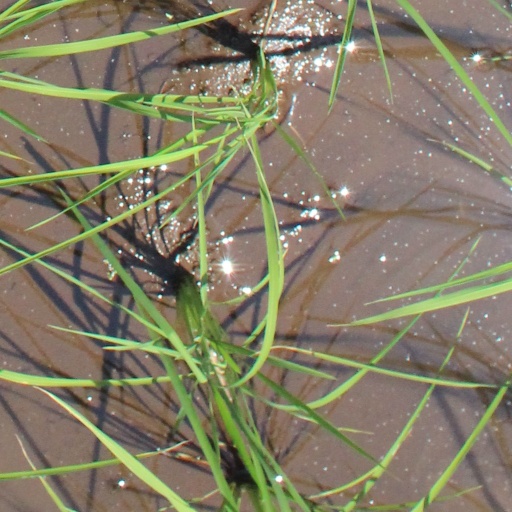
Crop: rice